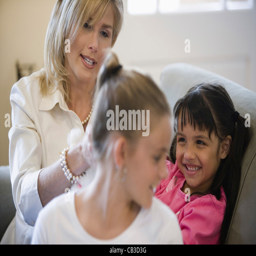
mother with her daughters on a sofa in living room